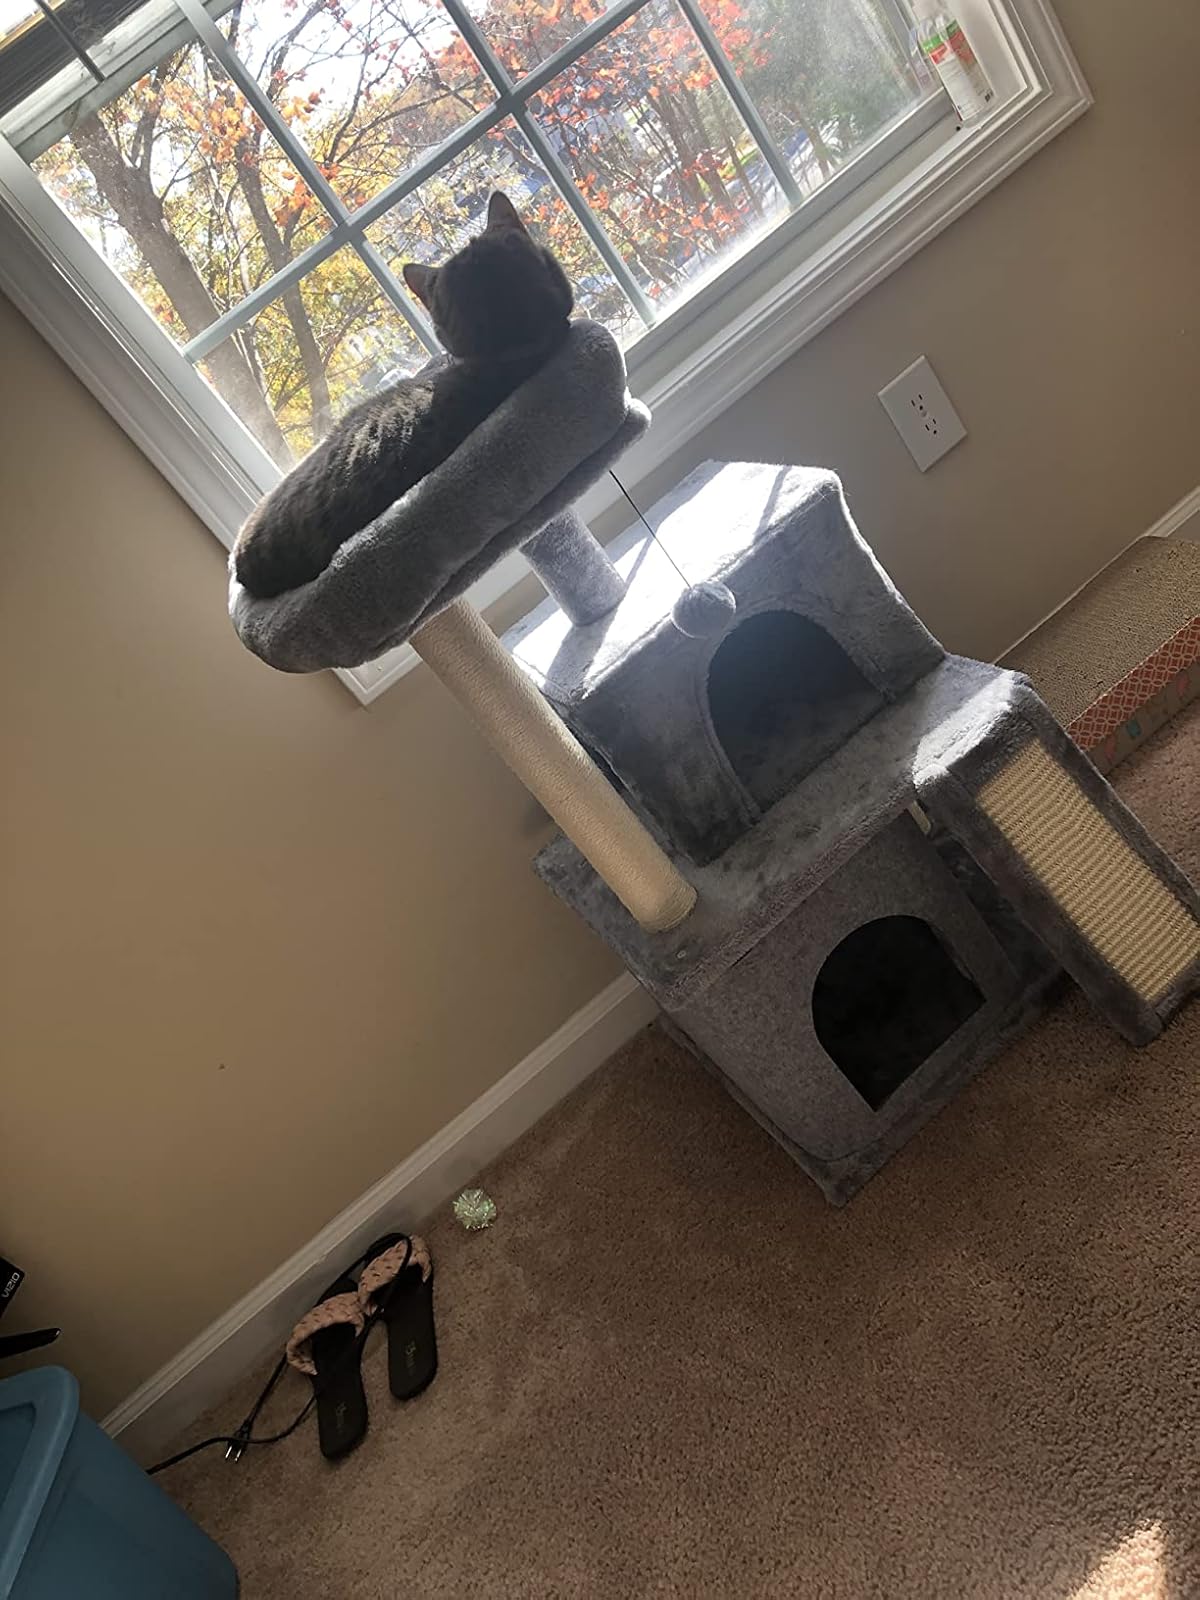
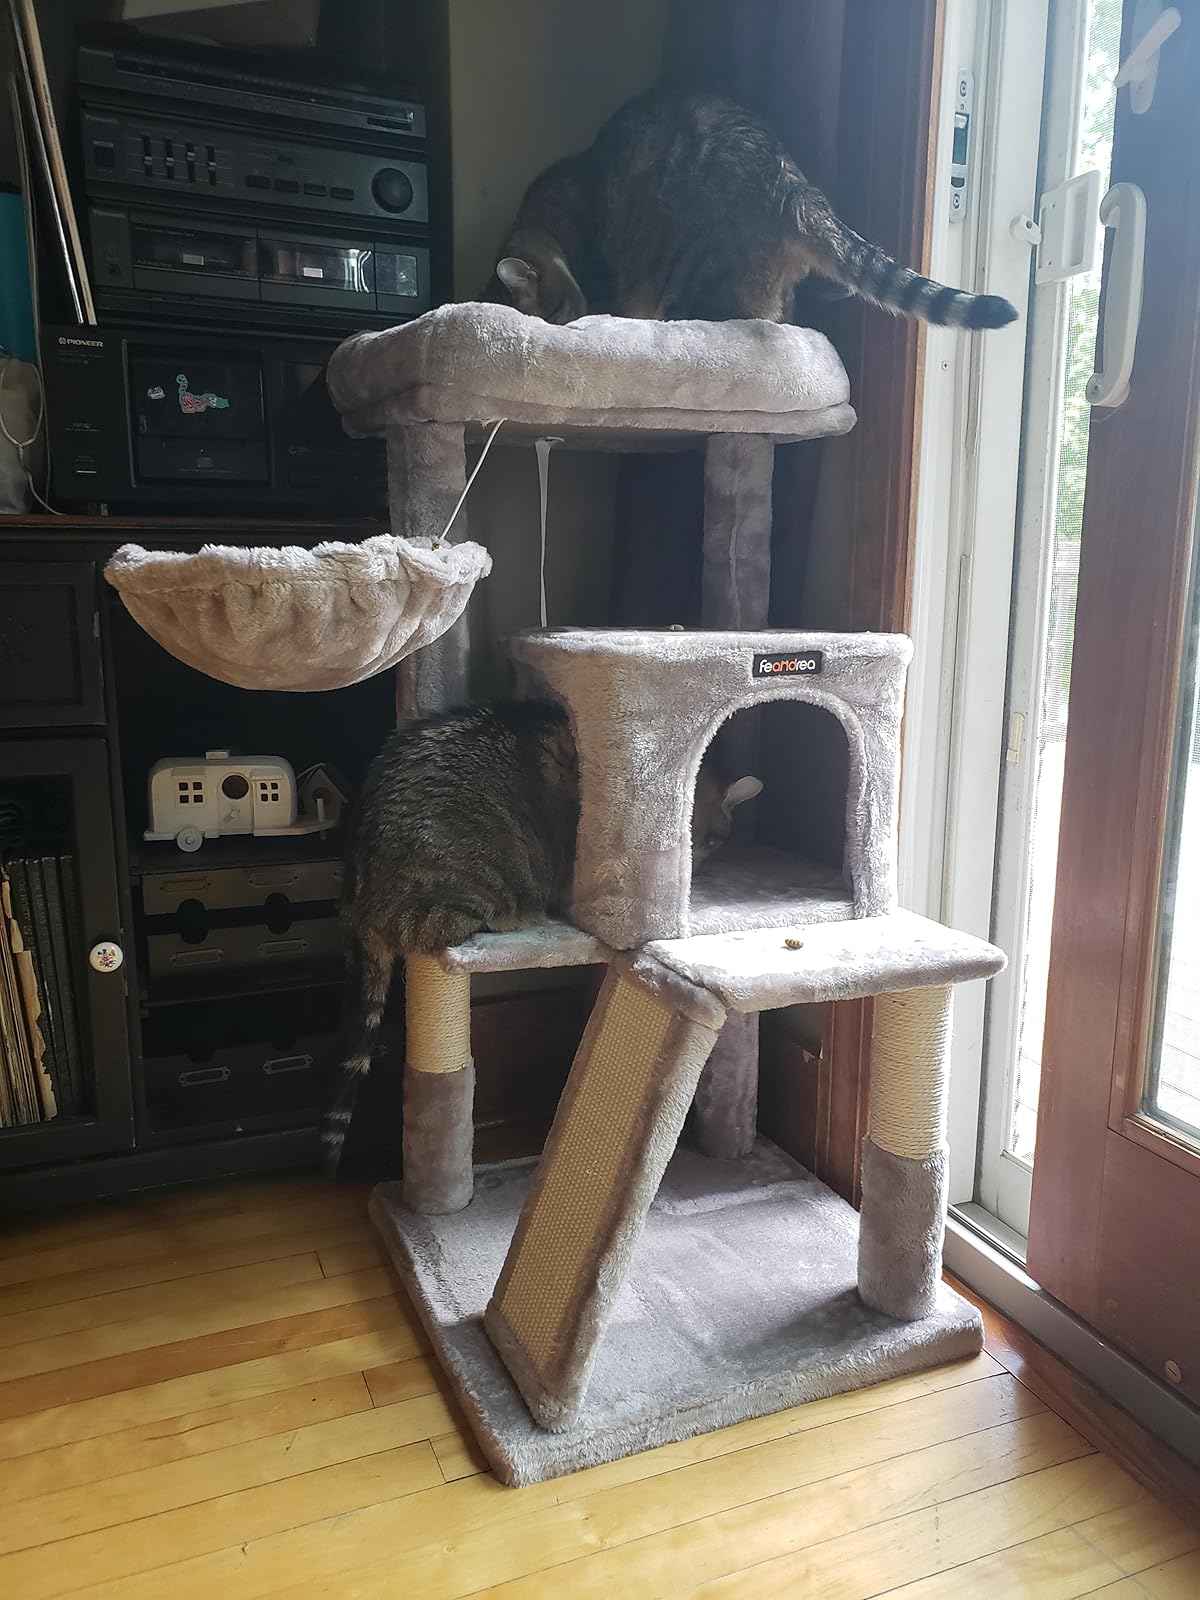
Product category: items_cat tree
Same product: no